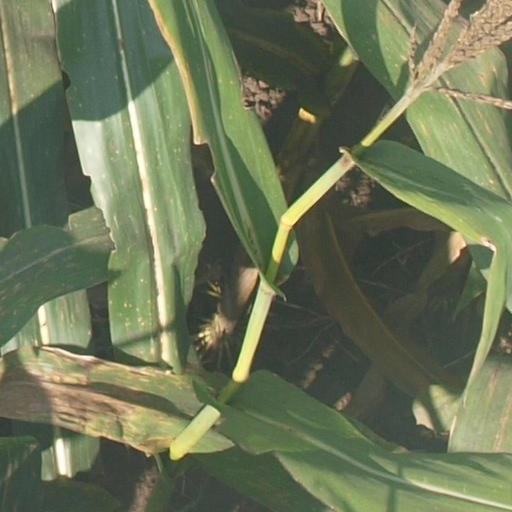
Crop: maize; corn